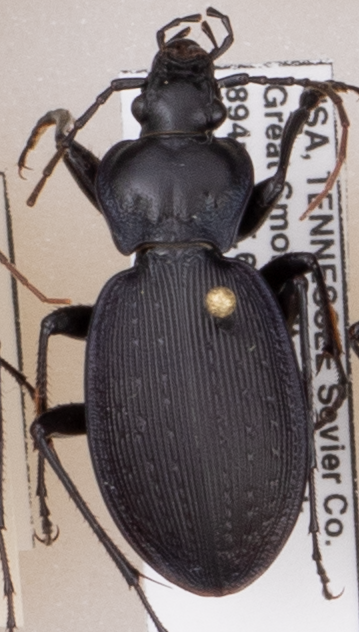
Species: Carabus goryi
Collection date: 2018-09-18
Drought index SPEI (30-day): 2.01
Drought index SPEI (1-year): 1.25
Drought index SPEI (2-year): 0.694